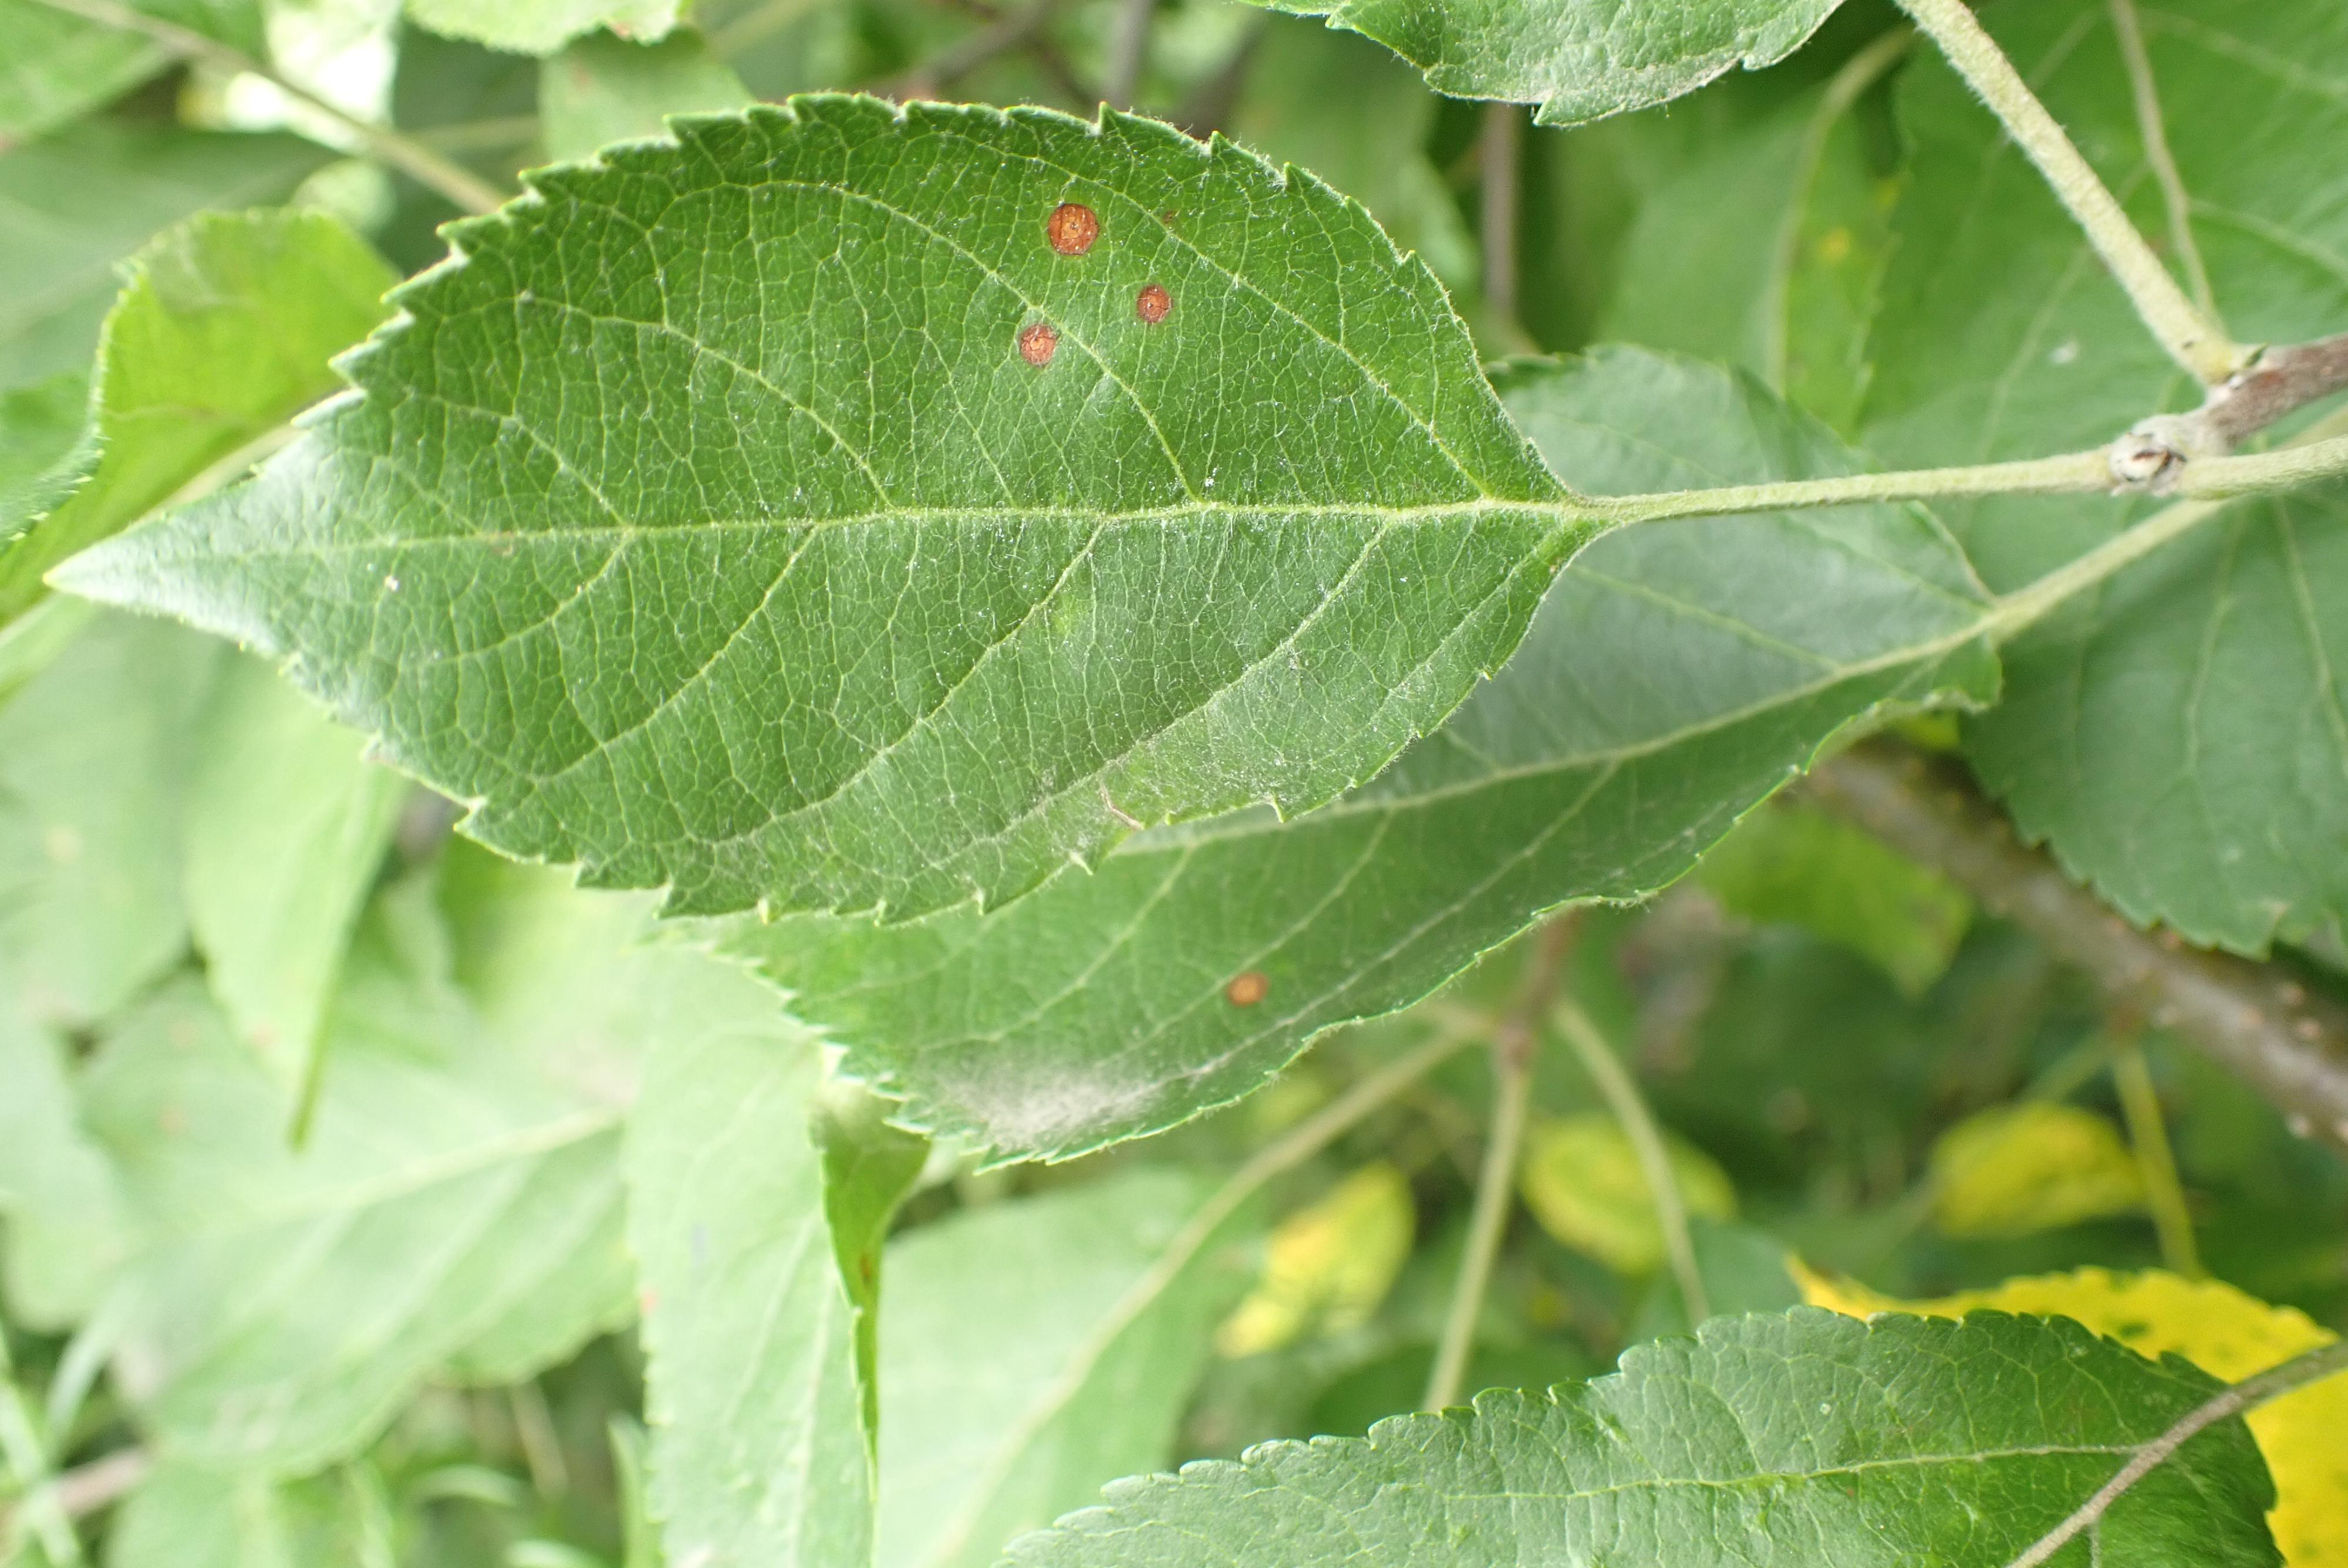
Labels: frog_eye_leaf_spot